Ethel Mertz

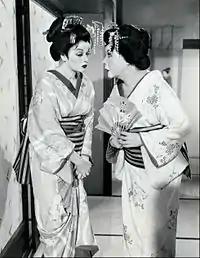
When the Ricardos and Mertzes go to Japan in a 1959 episode of "The Lucy–Desi Comedy Hour", Lucy and Ethel dress as geishas to try to correct a mix-up between a strand of real pearls and fake pearls.

In appearance blonde and supposedly a beauty in her youth, Ethel is unsentimental yet warm, proud, and extremely loyal, with her tendency to be sharp-tongued leading to moments of hilarity. She has a fine soprano voice, among other artistic talents, but unlike Lucy, is now unambitious and content as a housewife and landlady.